Expression (mathematics)

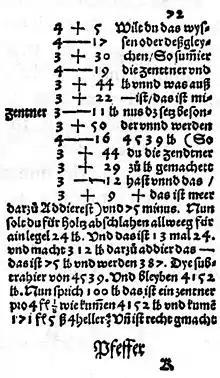
The 1489 use of the plus and minus signs in print.

In mathematics, an expression is a written arrangement of symbols following the context-dependent, syntactic conventions of mathematical notation. Symbols can denote numbers, variables, operations, and functions. Other symbols include punctuation marks and brackets, used for grouping where there is not a well-defined order of operations.